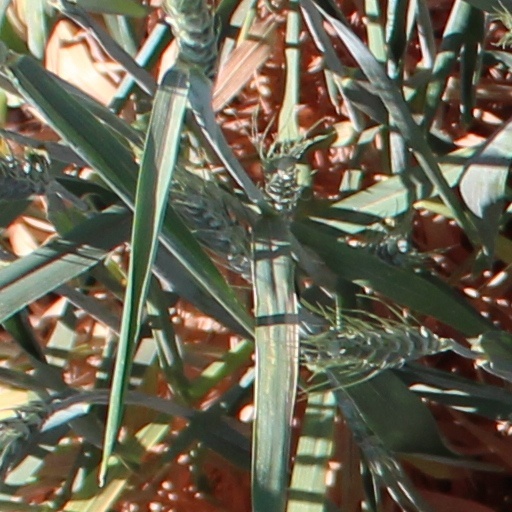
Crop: wheat